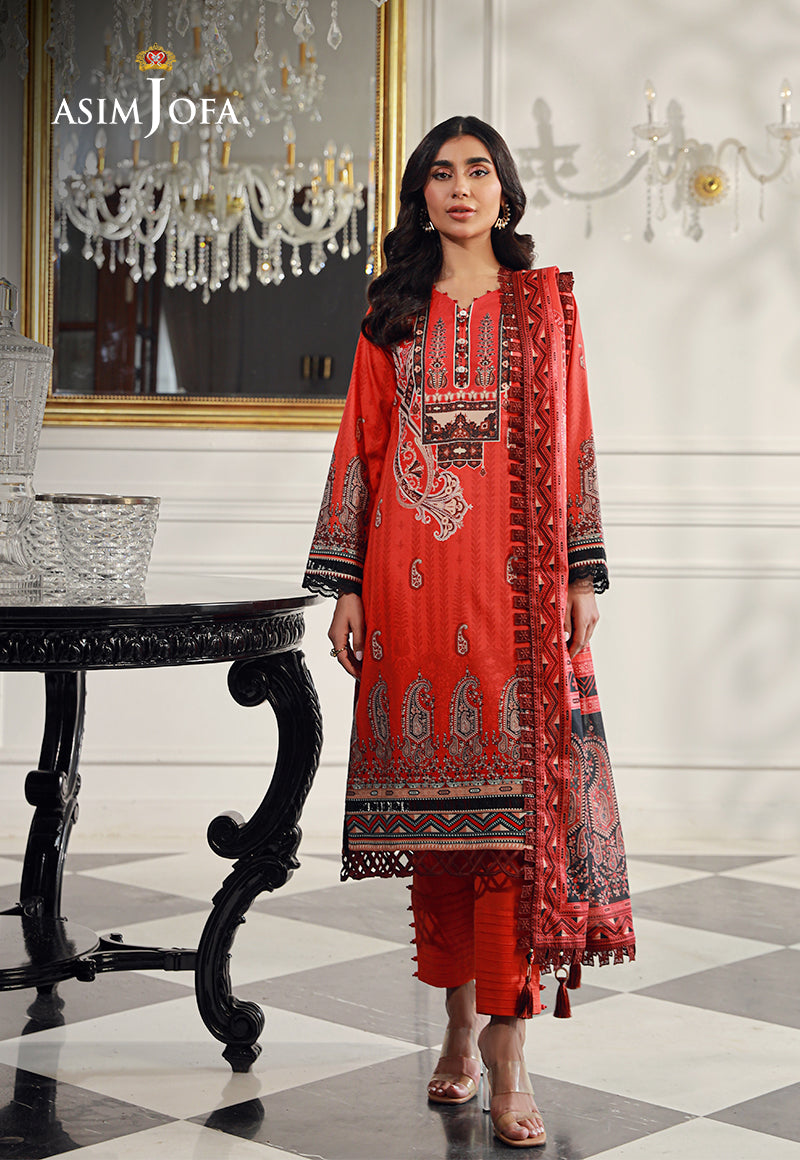
red embroidered salwar suit